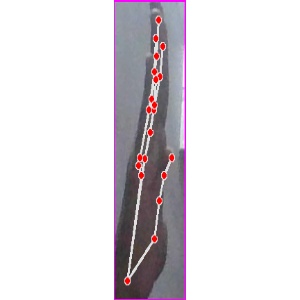
अक्षर: द